Pennine Film Festival

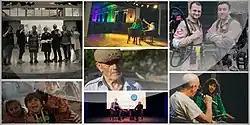
Pennine Film Festival collage

The Pennine Film Festival is an annual festival started in 2006 focusing on independent filmmaking, offering local and national premieres, hosting masterclasses, workshops and discussions for filmmakers from the enthusiast to the professional. The Film Festival is an established exhibitor and all-round film education resource for the growing independent film movement in England's North West region.